Assassination (1967 film)

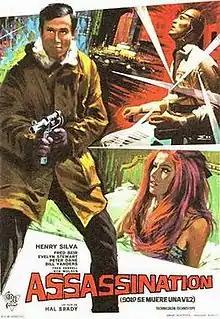
Theatrical release poster

Assassination is a 1967 Italian thriller-spy film starring Henry Silva. It marked the directorial debut of Emilio Miraglia.